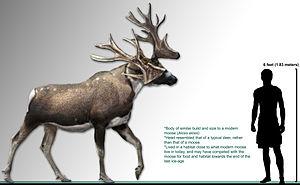
Cervalces était un genre de cervidés proche de l'élan, du cerf et du wapiti appartenant à la mégafaune pléistocène d'Amérique du Nord et d'Eurasie. Il s'est éteint à la fin de la dernière glaciation il y a environ 11 500 ans.